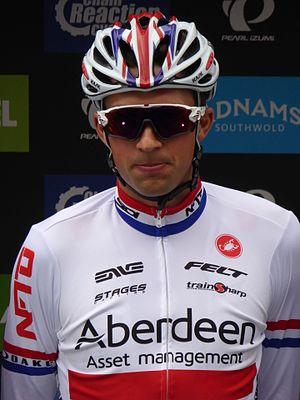
Ian Bibby, né le 20 décembre 1986 à Preston, est un coureur cycliste britannique, professionnel entre 2009 et 2019. Il est champion de Grande-Bretagne de cyclo-cross en 2010.